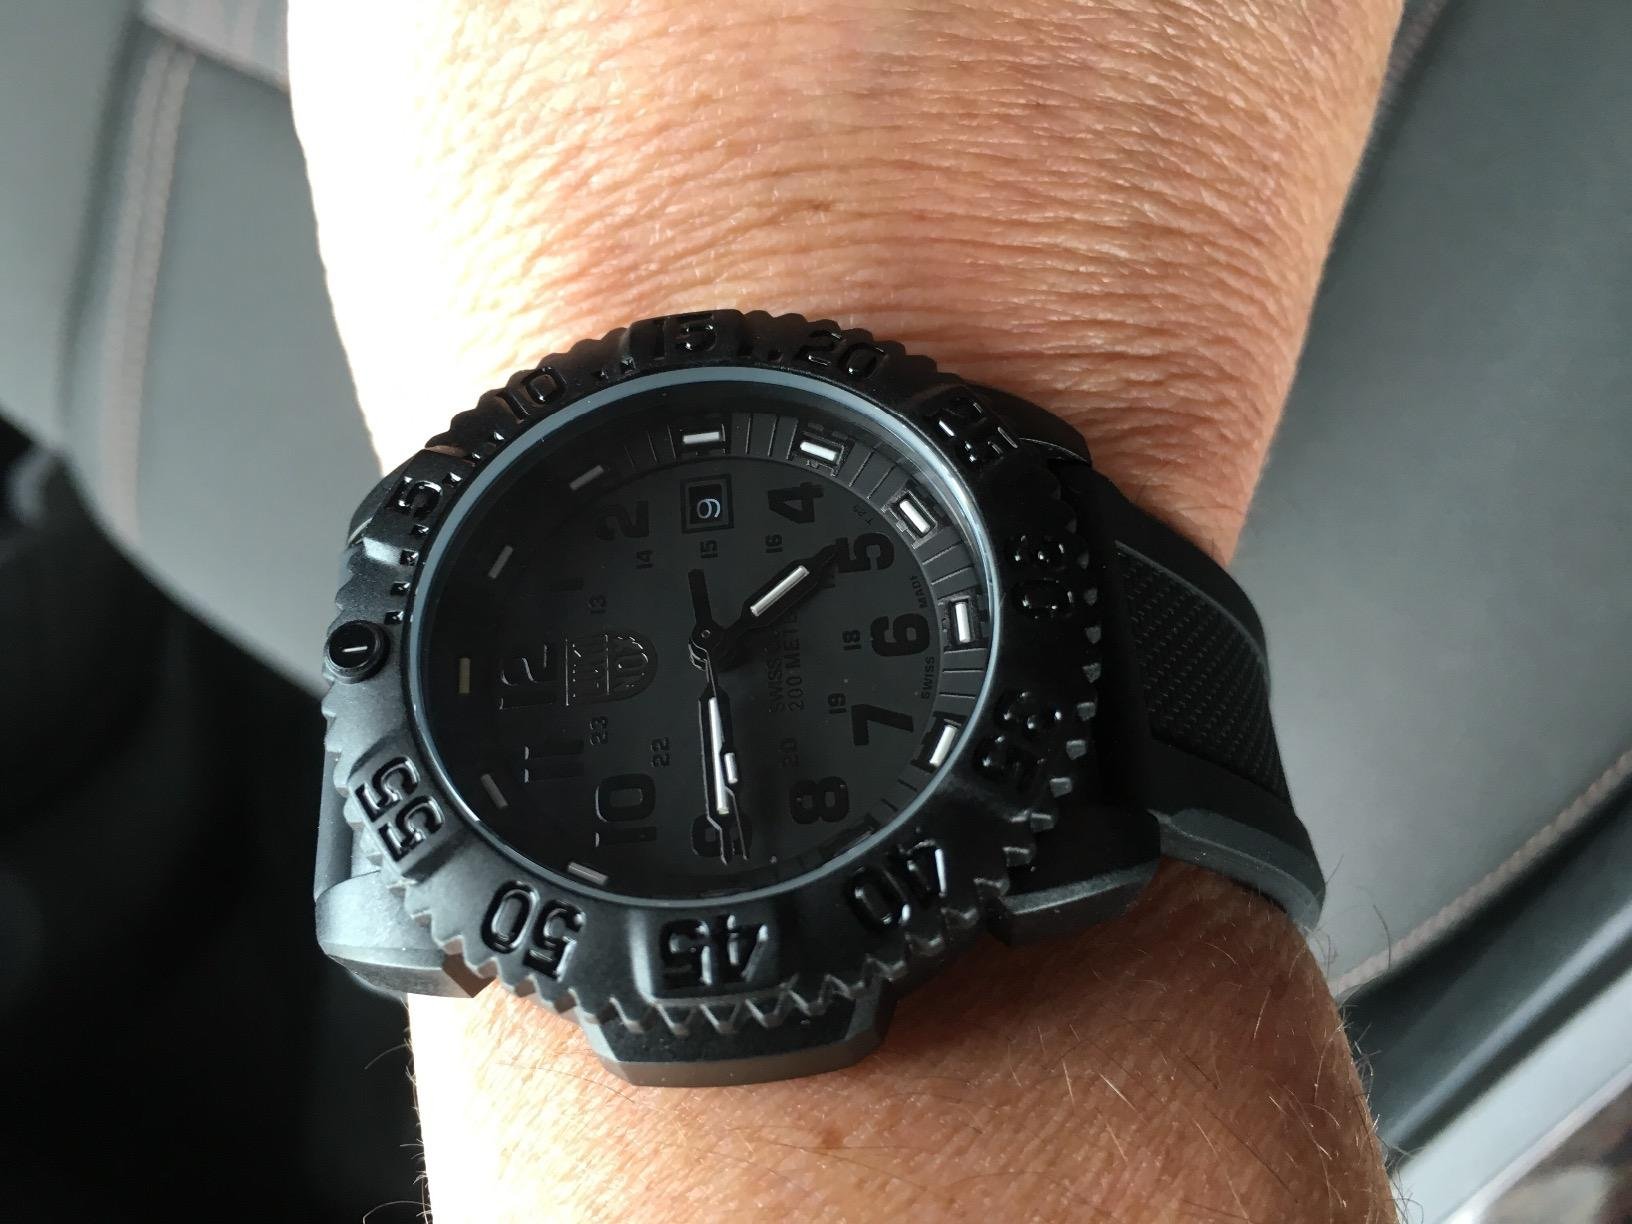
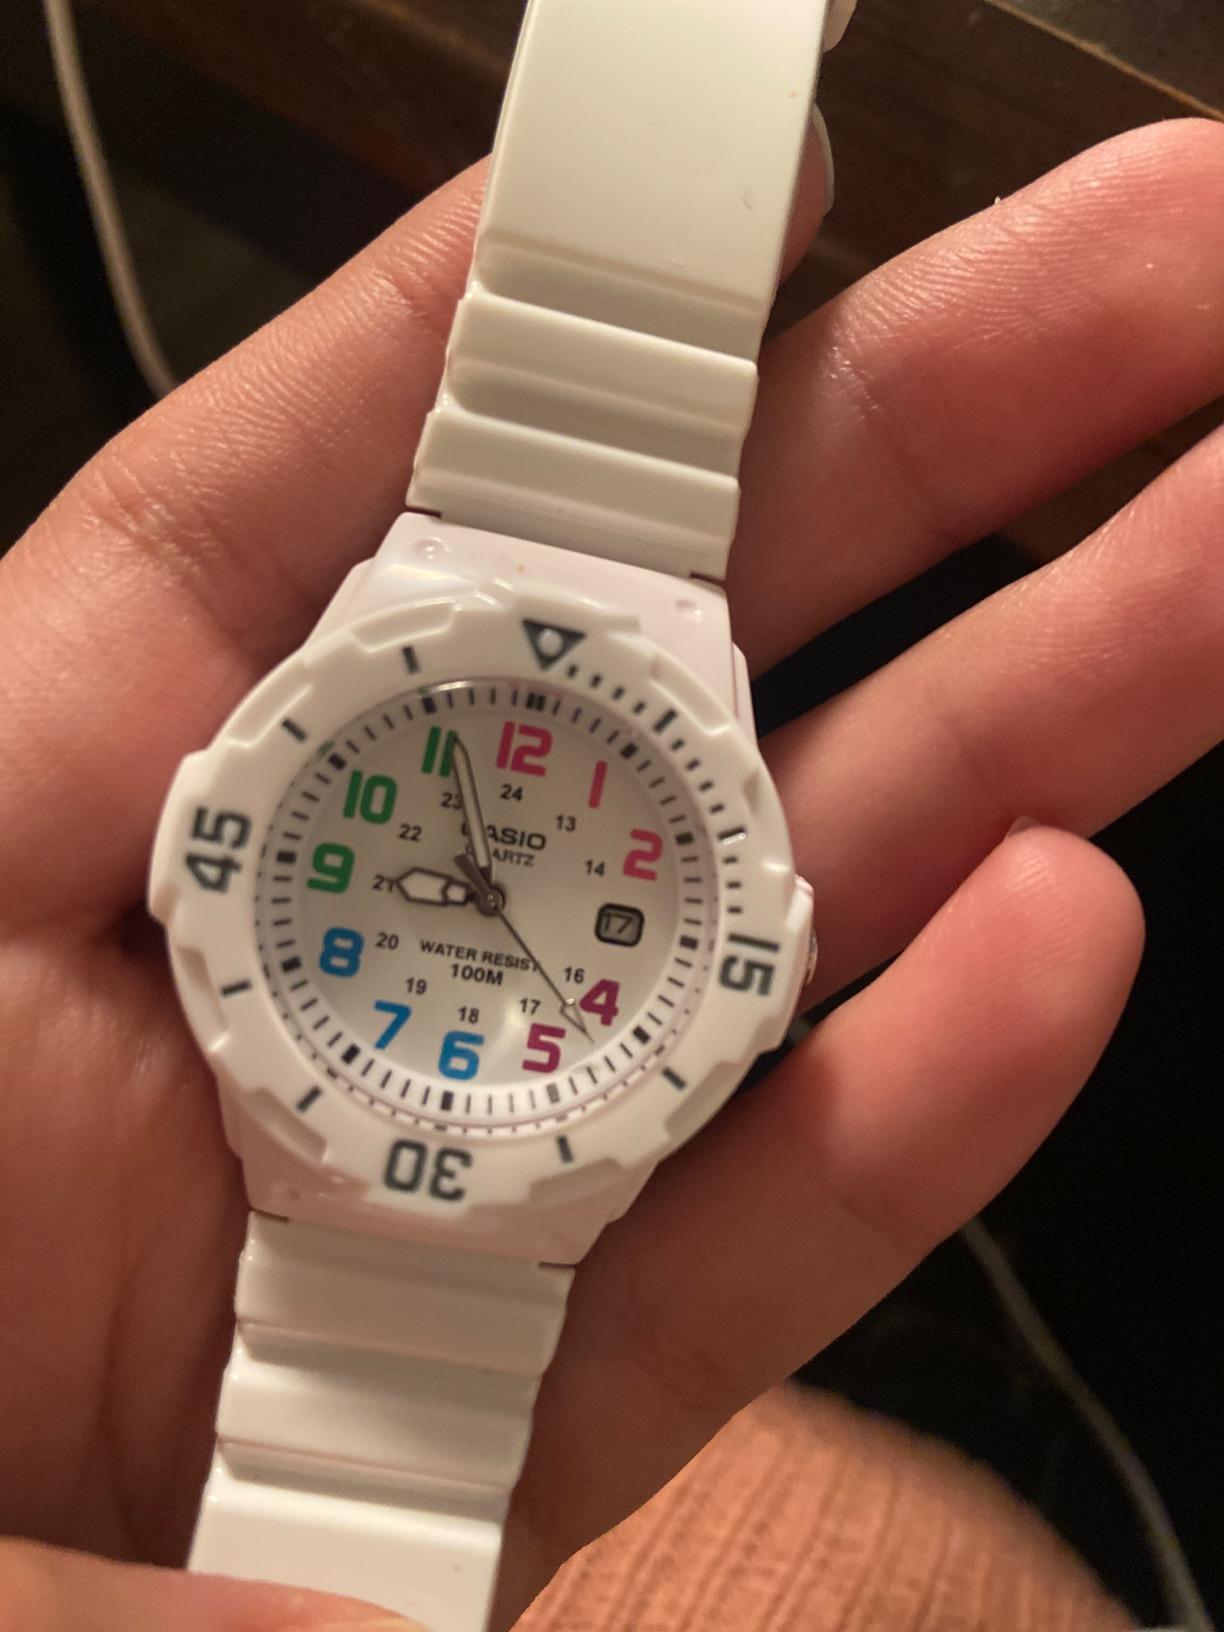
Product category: accessories_watch
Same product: no